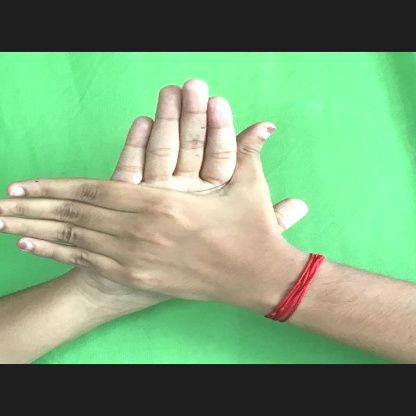
Mudra: Chakra